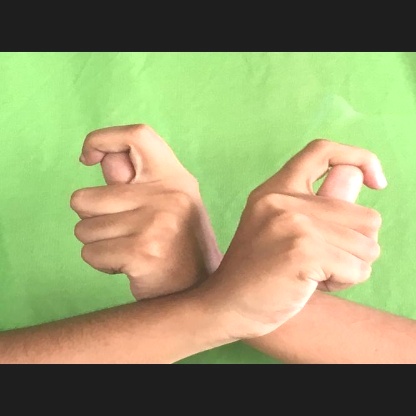
Mudra: Berunda